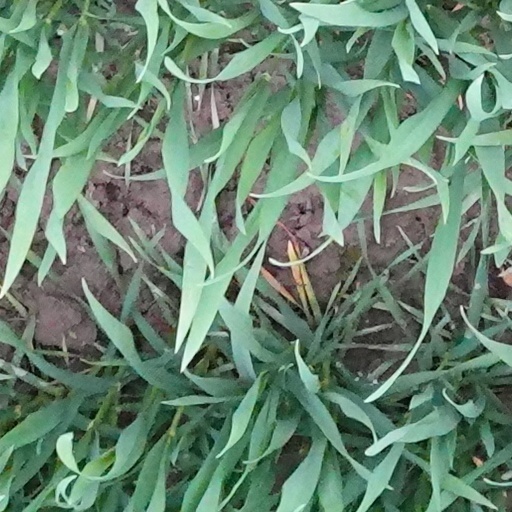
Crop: wheat